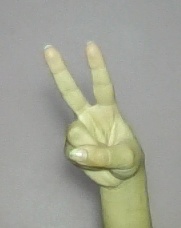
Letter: taa